Andreas Metaxas

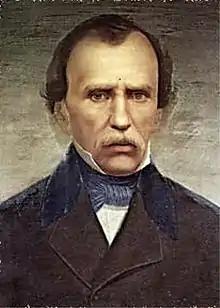
Andreas Metaxas, oil painting in the National Historical Museum

Andreas Metaxas (179019 September 1860) was a Greek politician, fighter of the Greek War of Independence and diplomat from Cephalonia. He was prime minister of Greece from 3 September 1843 to 16 February 1844. Some military leaders of the revolution (Makriyannis) gave him the ironic nickname of "Conte Lalas'" due to his injury during the Battle of Lalas.